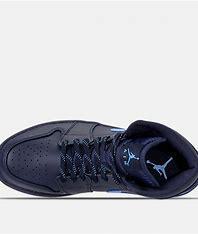
Brand: Jordan
Model: Air 1 Mid Retro Basketball